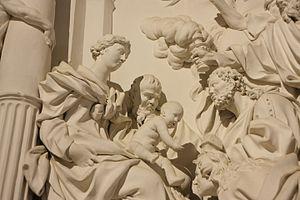
L’Adoration des mages d'après un épisode de l'Évangile selon Matthieu est un thème iconographique chrétien populaire d'un épisode de la vie du Christ, la visite des rois mages lors de sa nativité. Dans l'Occident chrétien, cette scène est commémorée à l'Épiphanie tandis que l'Église orthodoxe la place le 25 décembre.